USS Scamp (SS-277)

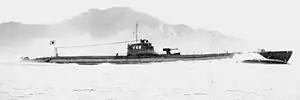
The Japanese submarine in March 1934. "Scamp" sank her on 27 July 1943.

From Brisbane, "Scamp" departed on her third war patrol on 22 June 1943. She patrolled a scouting line off the Solomon Islands and north to the Bismarck Sea. She passed the Shortland Islands on 14 July 1943, and on 27 July 1943 encountered a Japanese convoy. During her approach, a Japanese destroyer passed over her and dropped two depth charges some distance from her. "Scamp" continued her approach and loosed a spread of six torpedoes at a Japanese tanker. She scored a hit but had to dive in order to escape the escorts. When she surfaced a little over an hour later, all Japanese ships were out of sight.